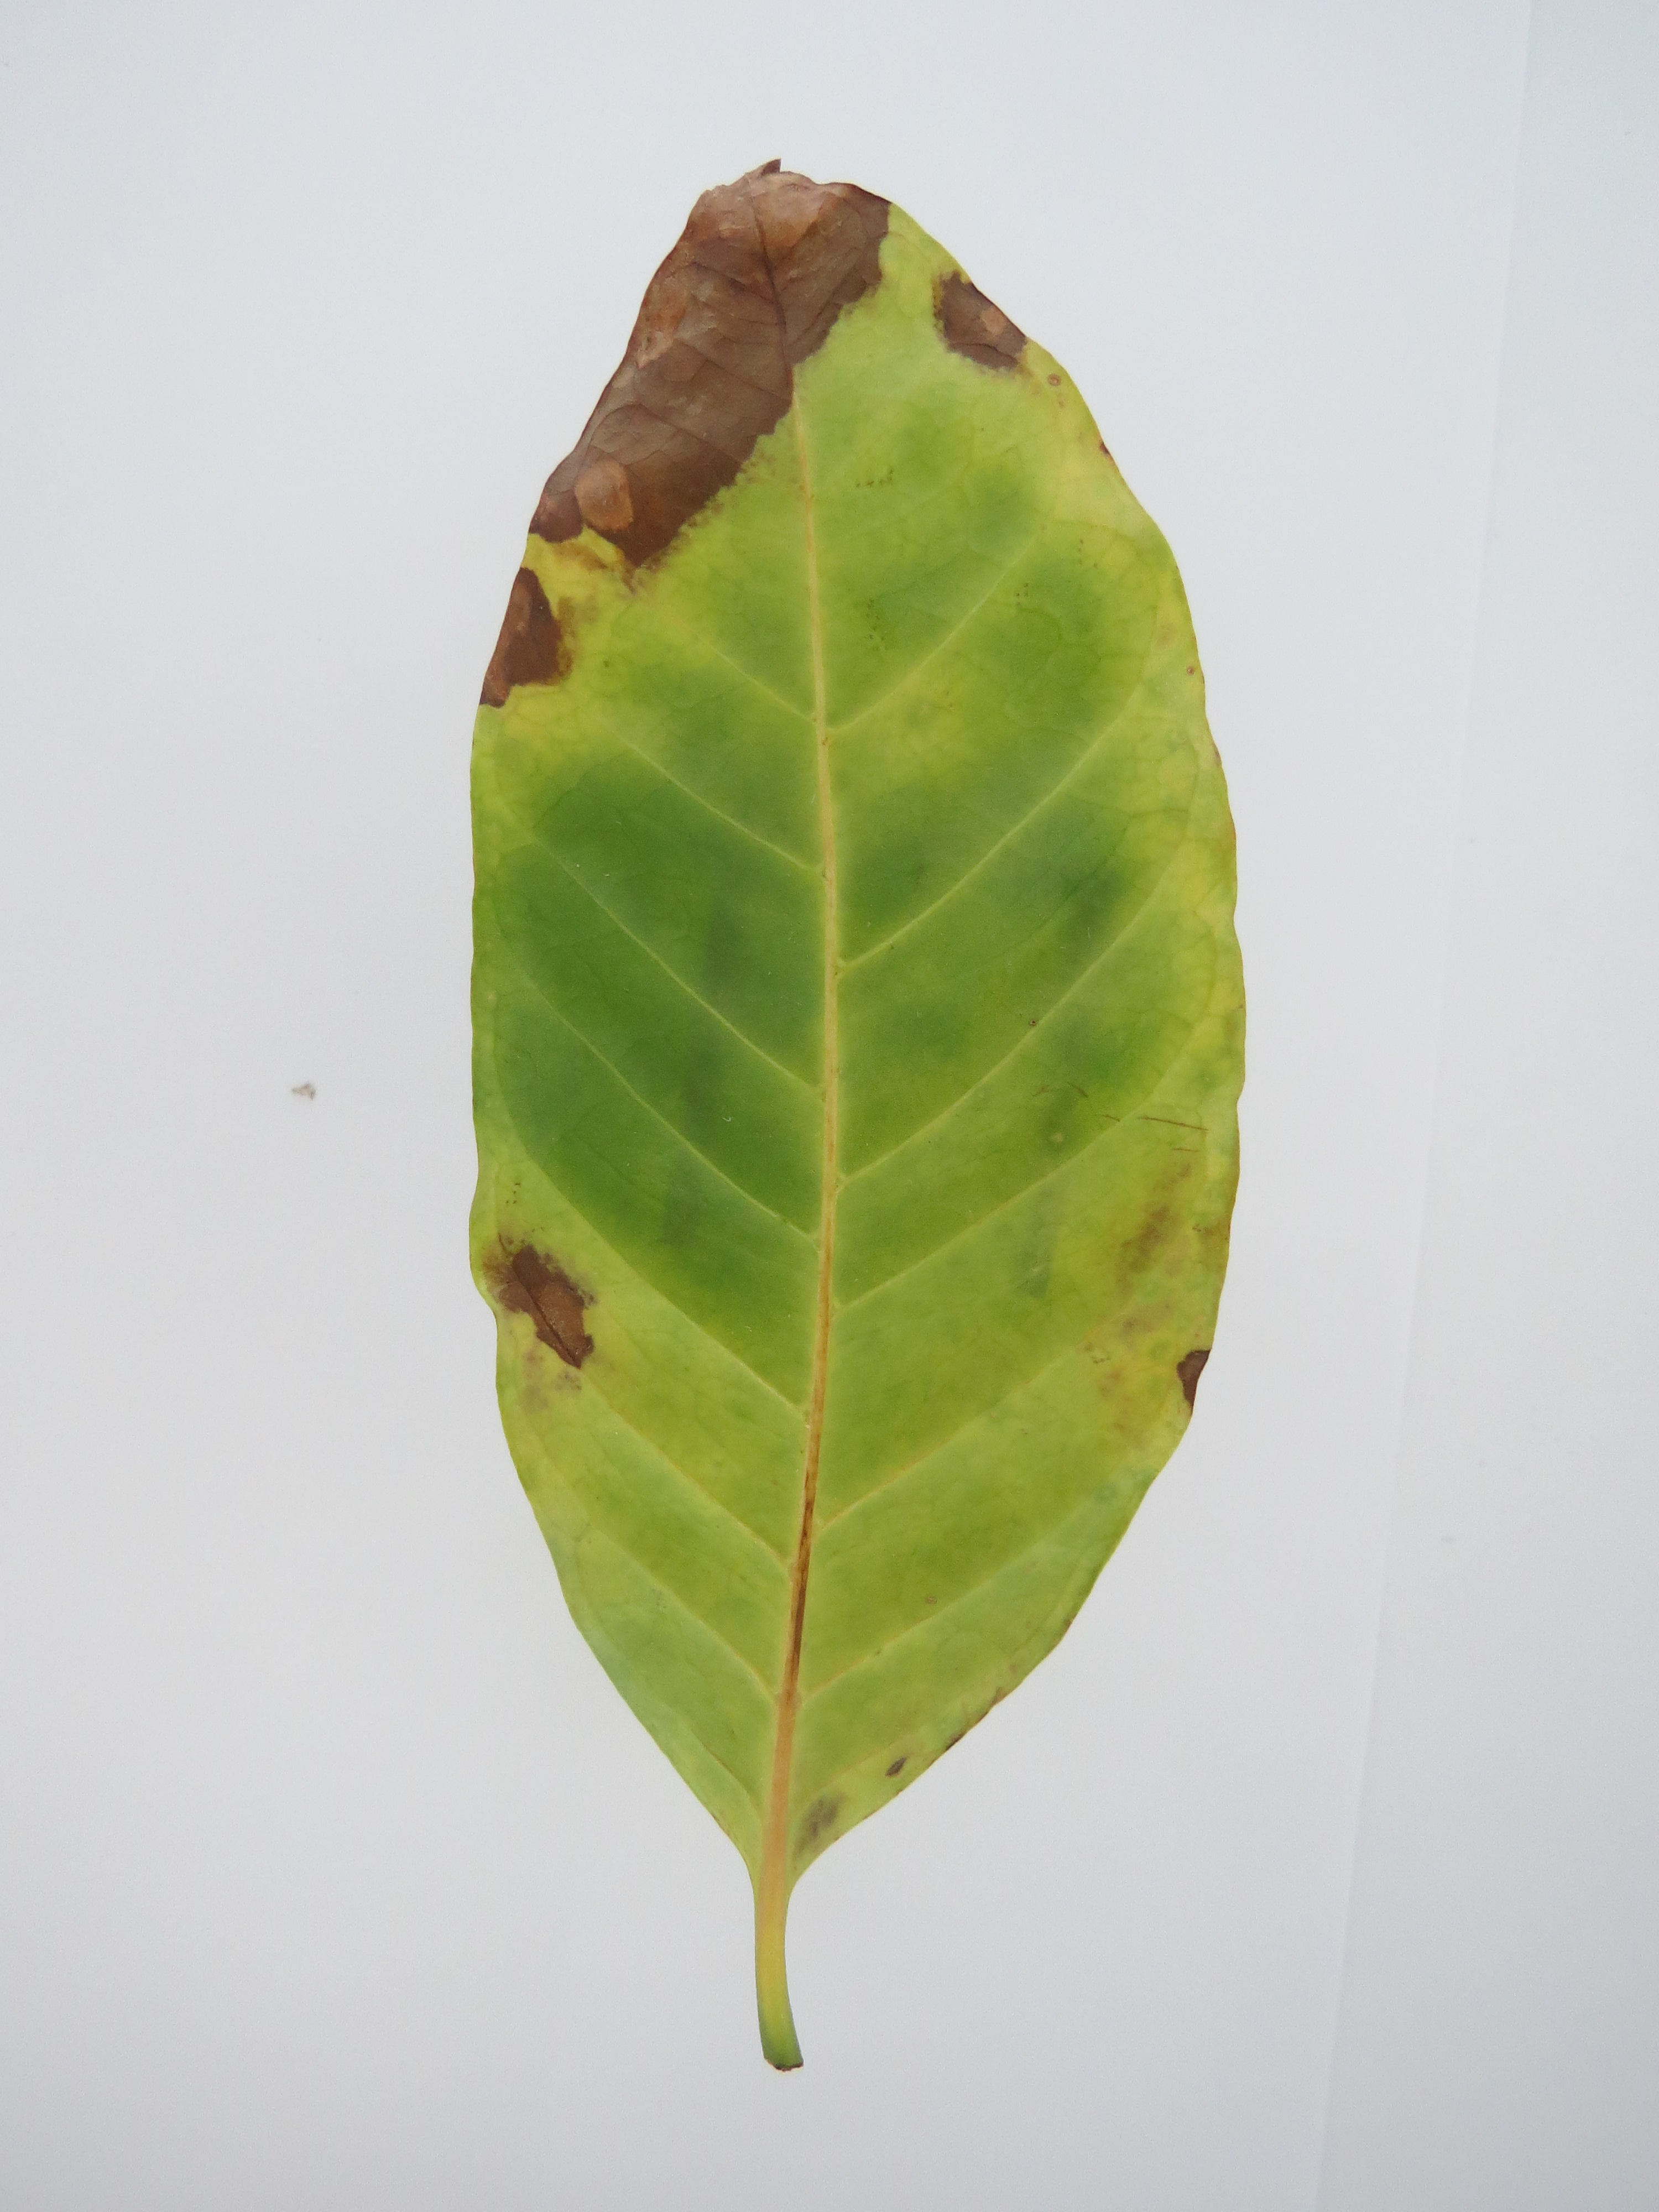
Label: potasium-K